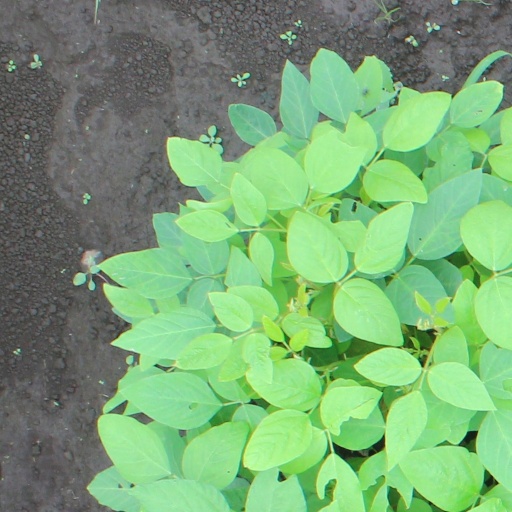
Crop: soybean